List of England Test cricket records

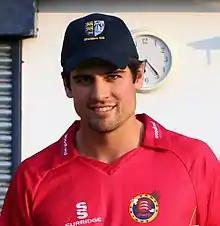
Alastair Cook, pictured in 2016, holds the record for the consecutive career matches in Test cricket with 159.

Former English captain Alastair Cook holds the record for the most consecutive Test matches played with 159. Cook equalled the previous record of 153, set by Australia's Allan Border, during the first Test of the two-match series against Pakistan in May 2018 and broke it by playing in the second Test of the same series. Former English captain Joe Root brought his run of 77 consecutive Tests to an end when he missed the first Test against the West Indies in July 2020, due to the birth of his second child.